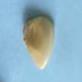
Maize quality: Good